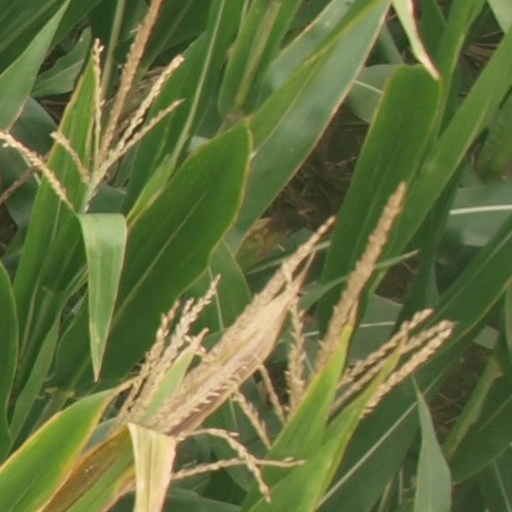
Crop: maize; corn